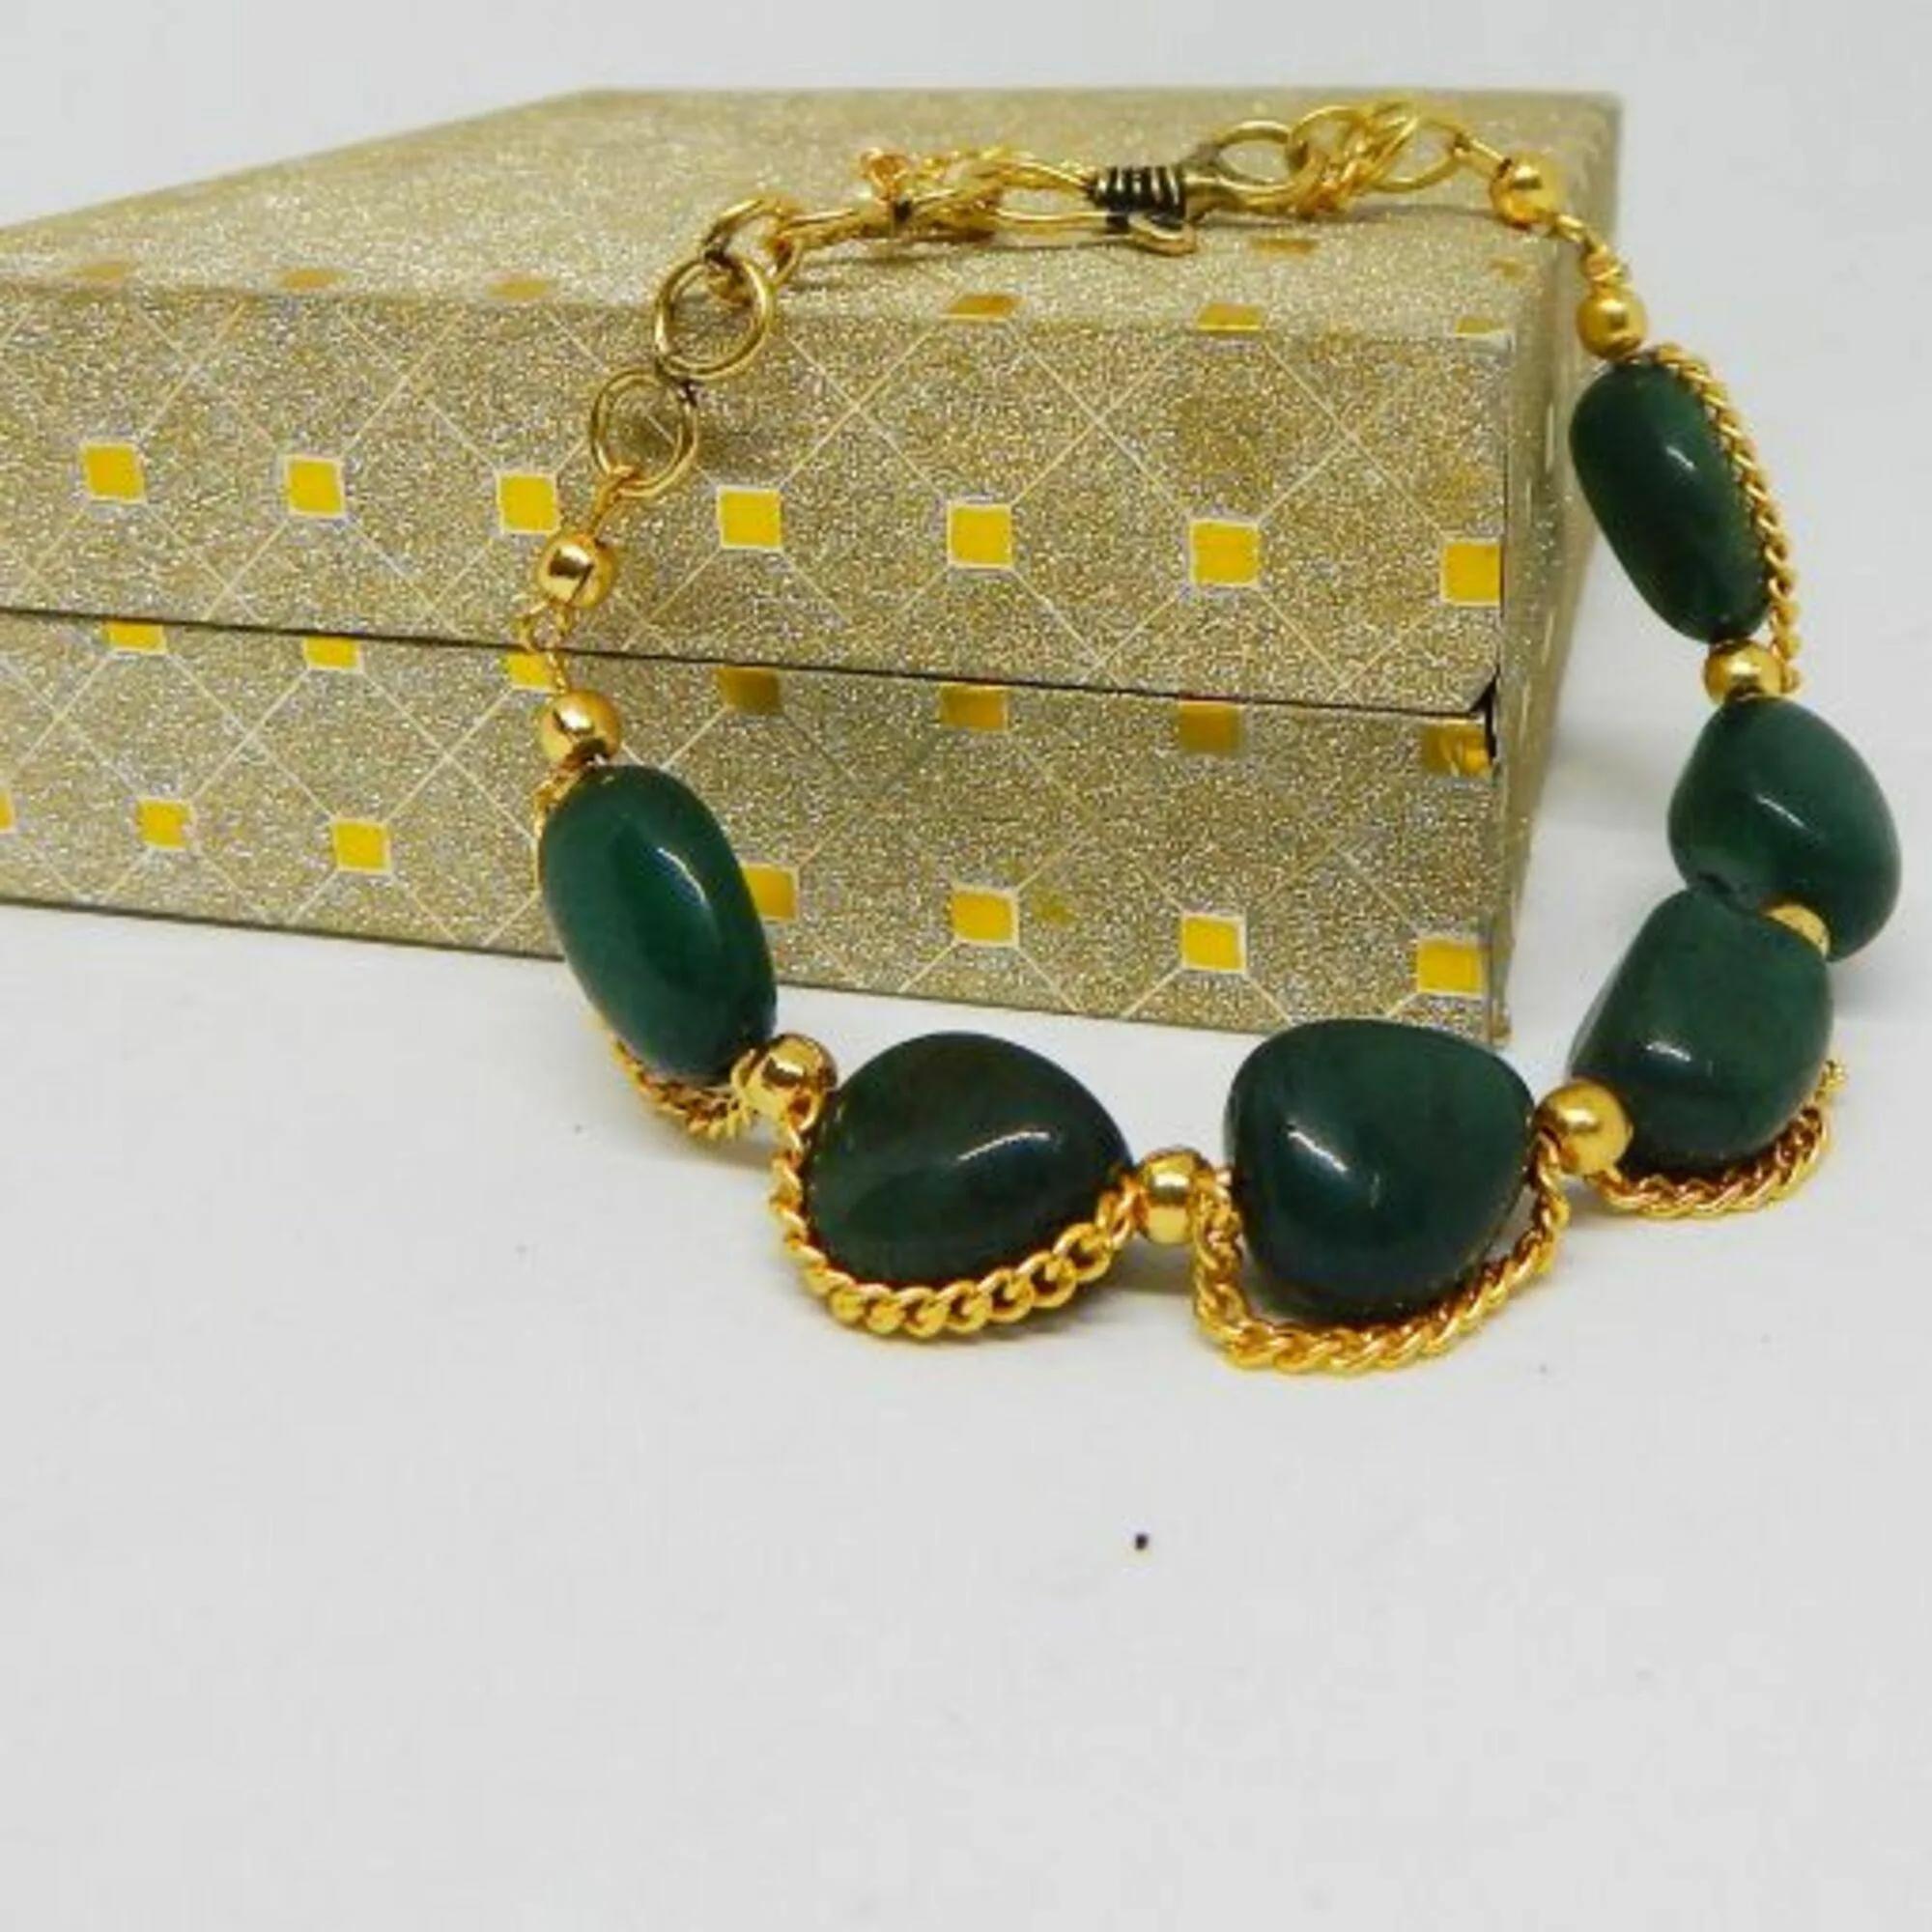
Jaya Vision Enterprises Gemstone Green Aventurine Tumble for Heart Chakra Bracelet
Type: Bracelets
Brand: JAYA VISION ENTERPRISES
Price: Rs. 450
 Green Aventurine Tumble Bracelet for Heart ChakraGreen Aventurine Tumble with Gold Polish Copper metal beads & Chain.Green Aventurine help in emotional healing and preparing one for growth. It associates one to tree of life. Its positive energy heals emotional trauma, reduces anxiety.Helps in Vision and Heart aliments, it also improves general well being. "